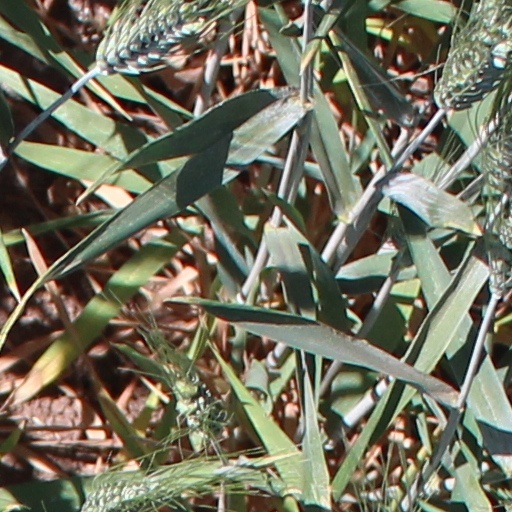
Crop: wheat